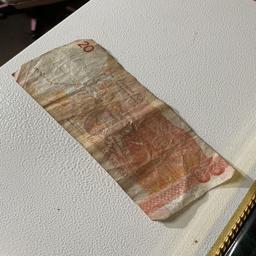
Label: 20_Old_Back